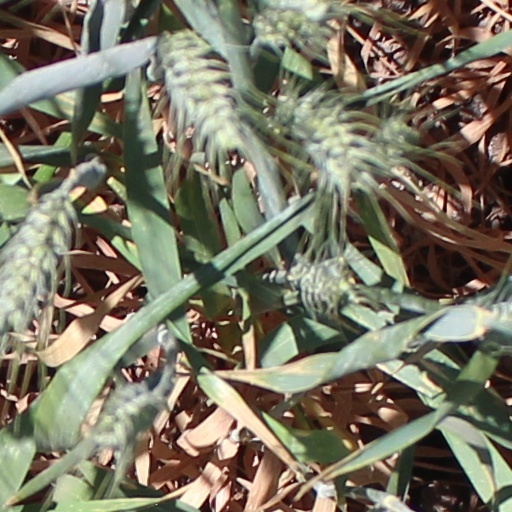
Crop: wheat